Nagorno-Karabakh

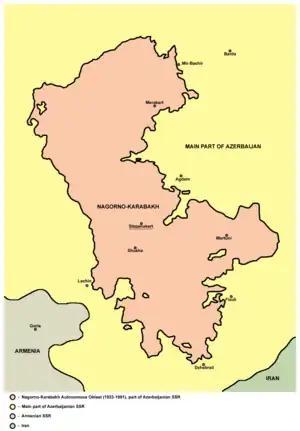
Nagorno-Karabakh Autonomous Oblast in the Soviet era.

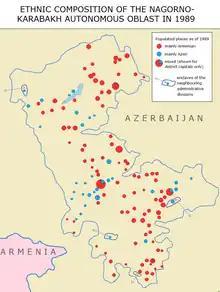
Ethnic make-up of Nagorno-Karabakh in the late Soviet era.

After the October Revolution, Karabakh became part of the Transcaucasian Democratic Federative Republic, but this soon dissolved into separate Armenian, Azerbaijani, and Georgian states. Over the next two years (1918–1920), there were a series of short wars between Armenia and Azerbaijan over several regions, including Nagorno-Karabakh. Between 1918 and 1920, Nagorno-Karabakh's de jure affiliation with Armenia or Azerbaijan was disputed and not adjudicated by the League of Nations.